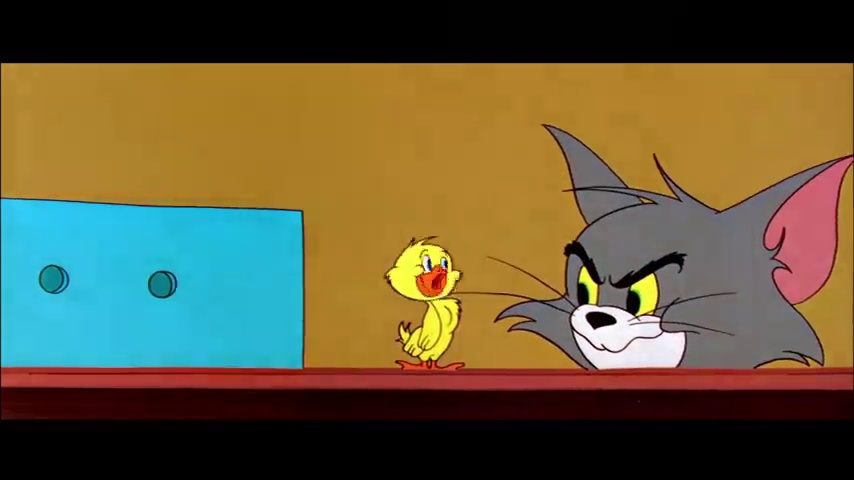
Portrait style: Cartoon Portrait